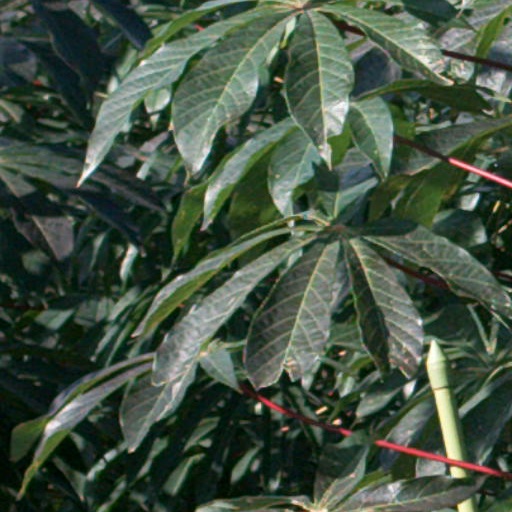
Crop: cassava